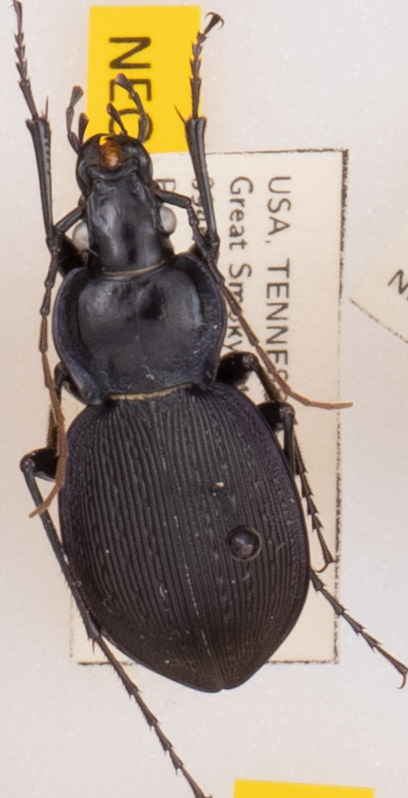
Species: Carabus goryi
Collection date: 2022-08-30
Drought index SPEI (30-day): -0.44
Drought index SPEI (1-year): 0.582
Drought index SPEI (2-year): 1.69